Federated Mutual Insurance Company

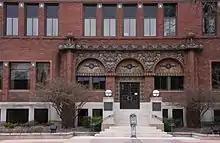
Entrance to the Federated Mutual Insurance Company Executive Office Building in Owatonna, Minnesota

During the 1890s, the retail implement dealers in Minnesota formed an association, which proved to be very successful. In 1904, these dealers decided to try to reduce their insurance costs by organizing their own insurance company.